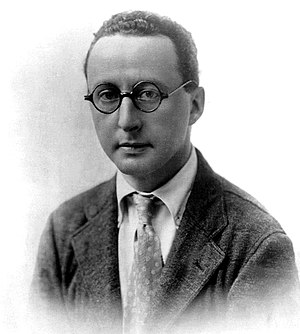
Jerome Kern
Jerome Kern var en amerikansk populærkomponist.